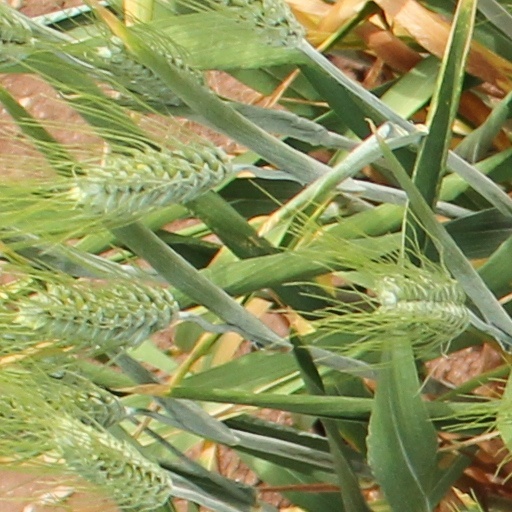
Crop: wheat